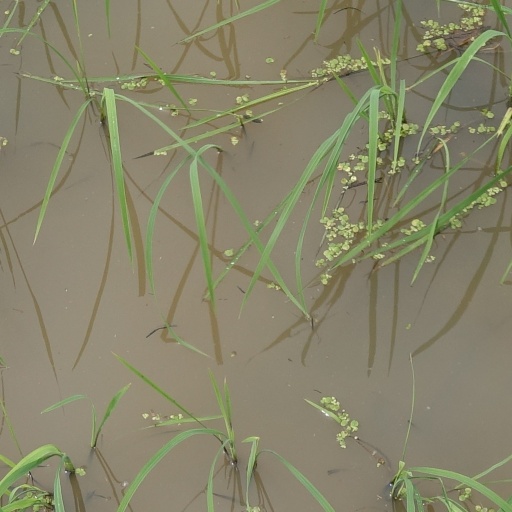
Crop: rice